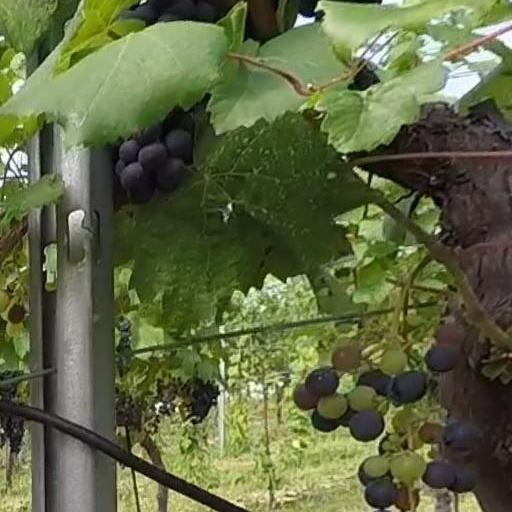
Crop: grape